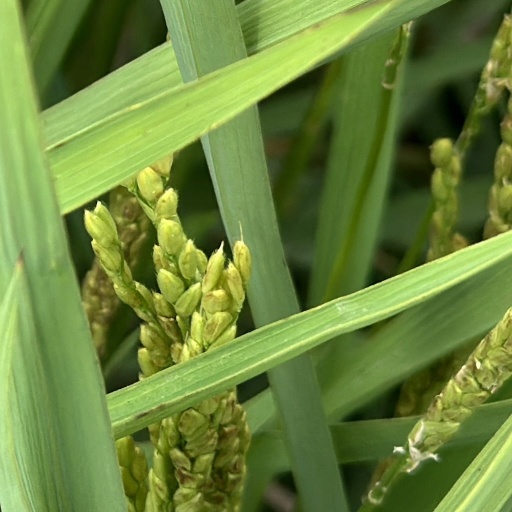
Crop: rice